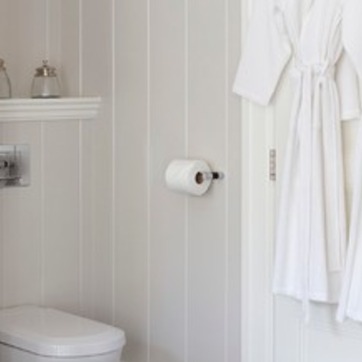
Material: paper